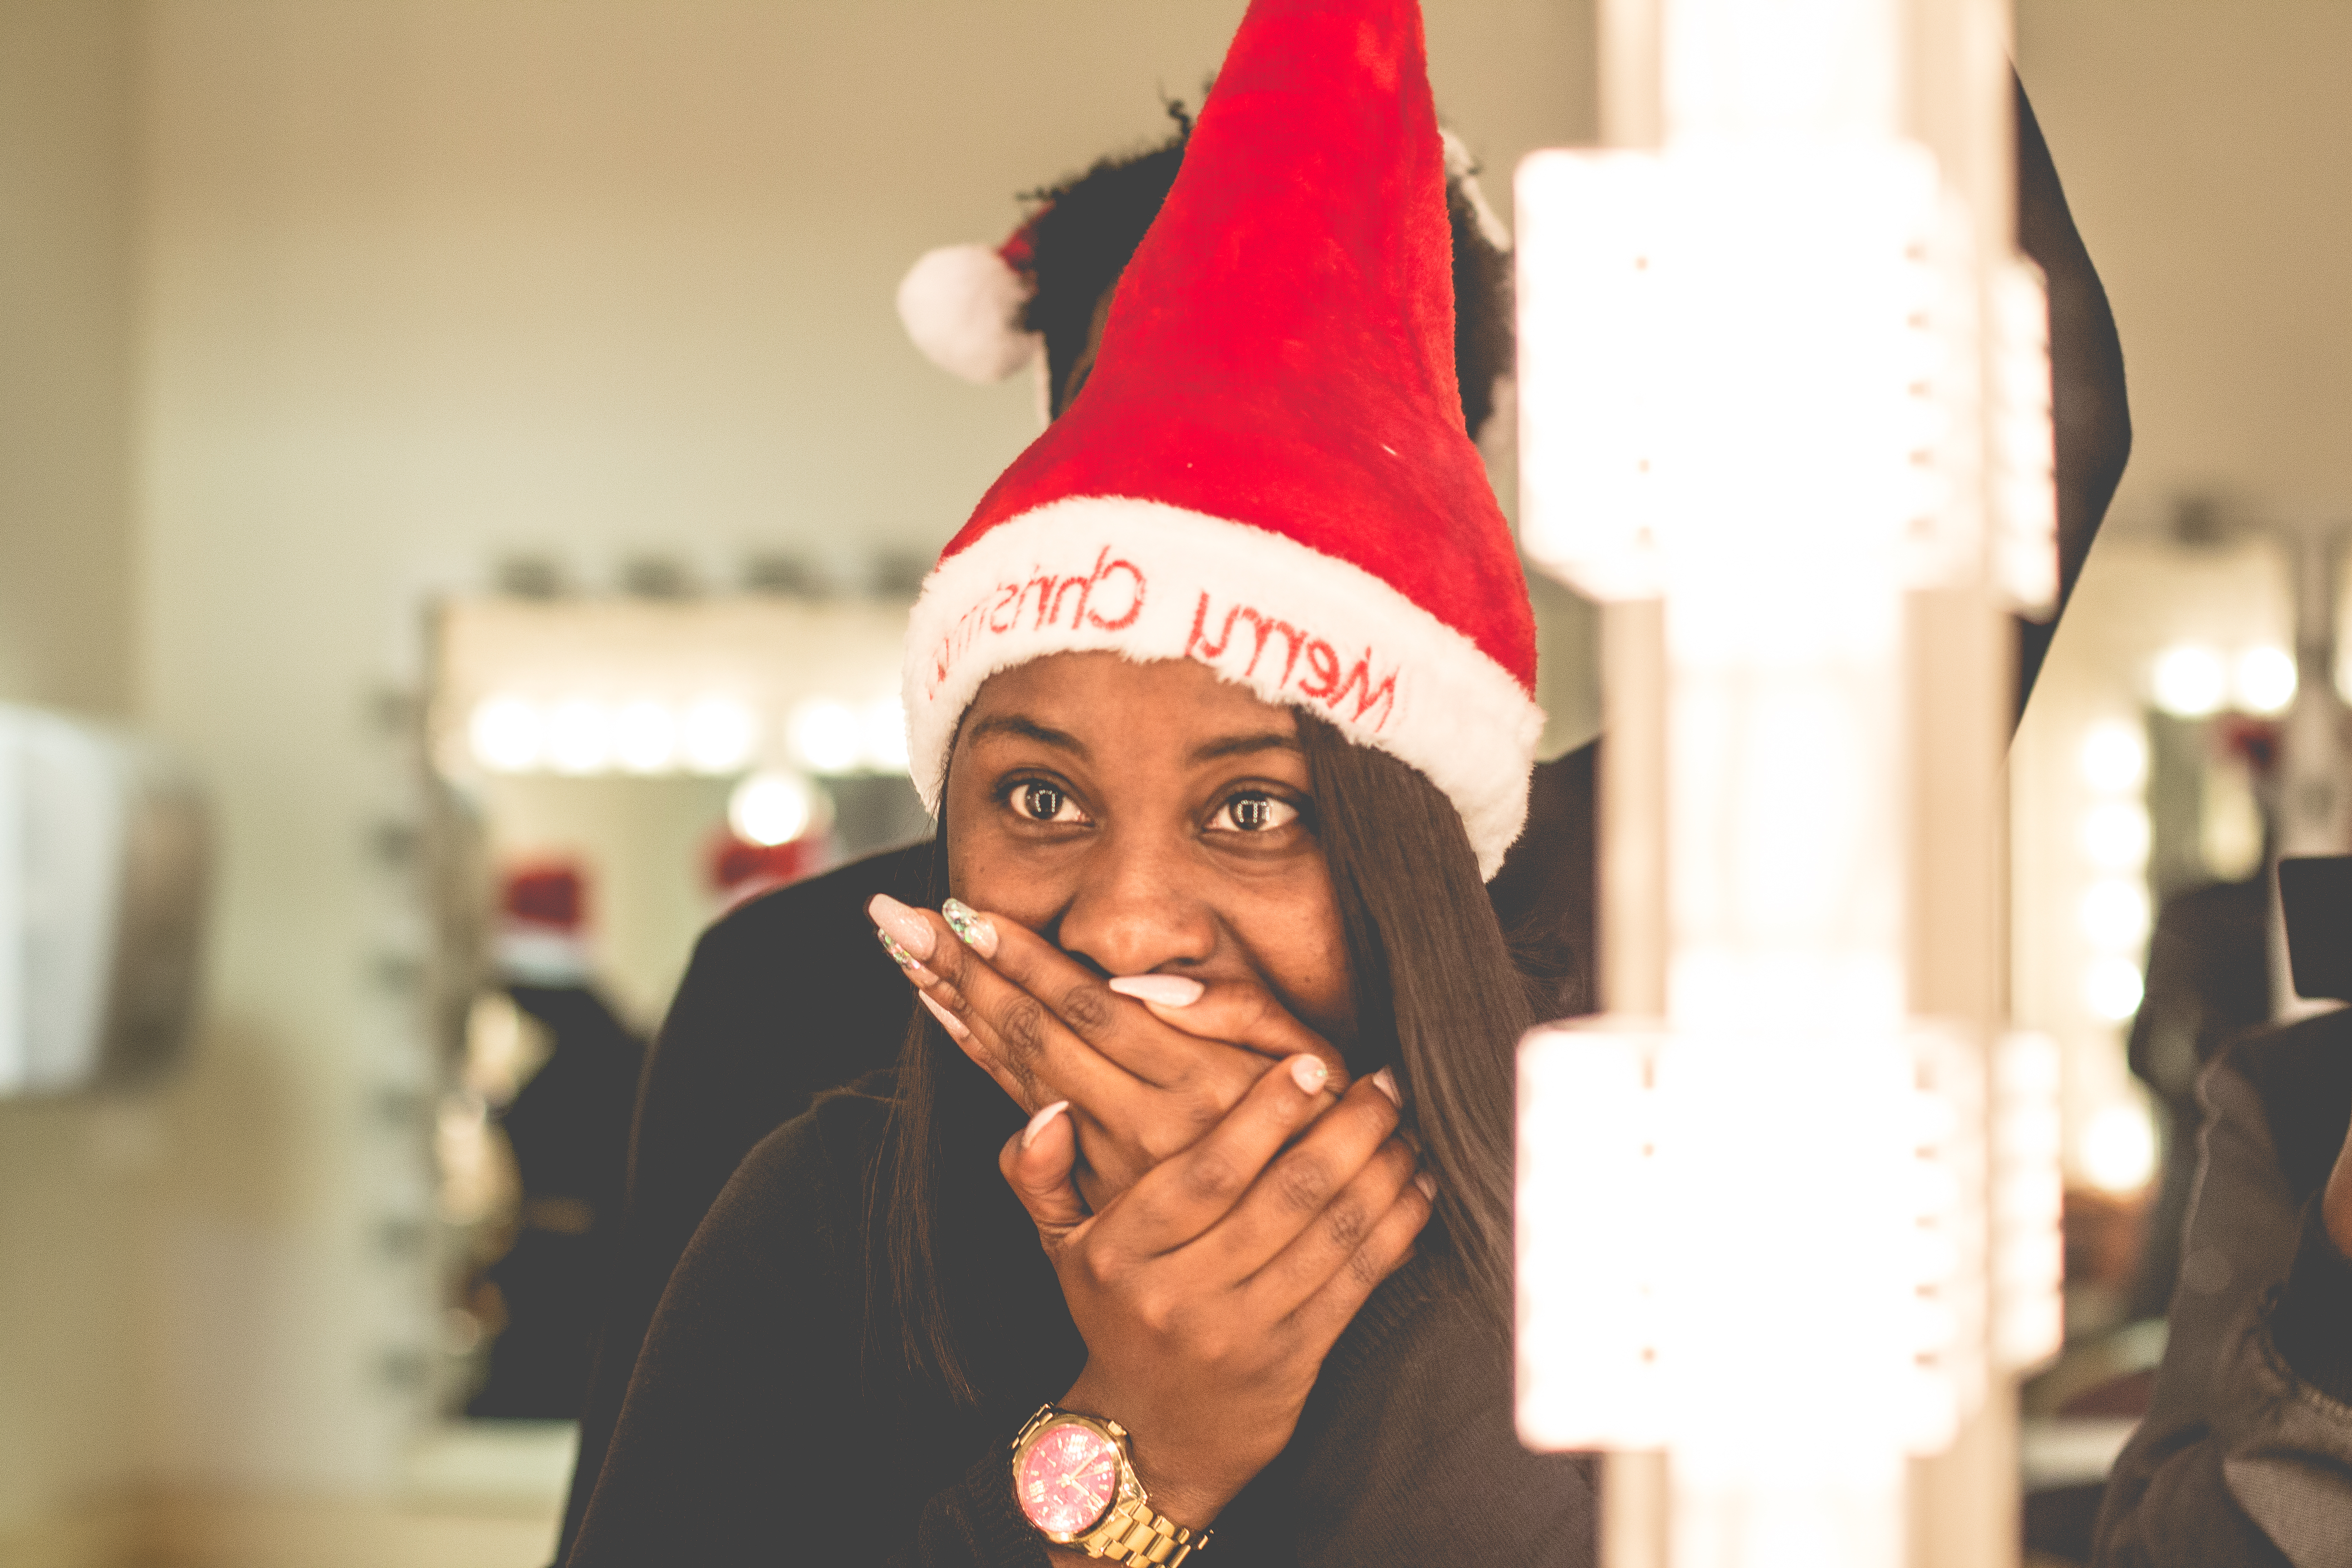
woman, female, lady, christmas, laughing, shock